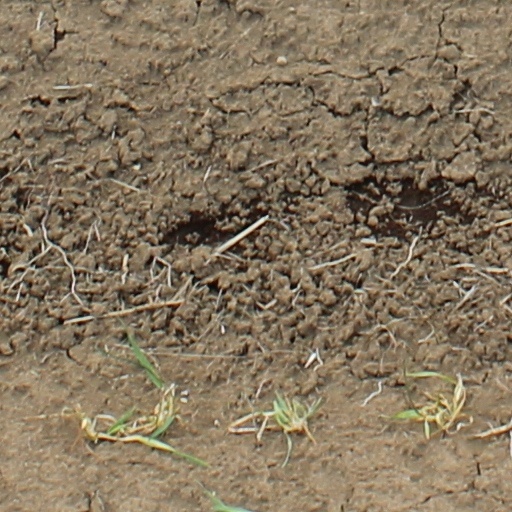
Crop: wheat